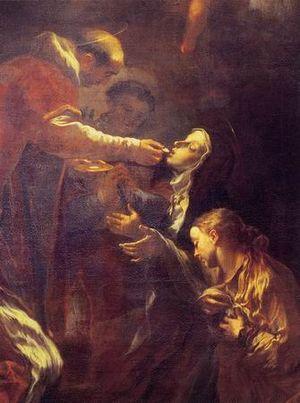
Pierre d'Alcantara est un réformateur des frères mineurs déchaussés et participe à celle des carmélites. À l'origine de la spiritualité dite déchaussée, il est reconnu saint par l'Église catholique.
Alexandre Roger est un carme déchaux wallon. Sous le nom de Justus ab Assumptione, il a composé des ouvrages spirituels en latin, qui ont été traduits en français par son confrère Cyprien de la Nativité de la Vierge.
Thérèse d'Ávila est une religieuse espagnole, née le 28 mars 1515 à Gotarrendura et morte le 4 octobre 1582 à Alba de Tormes. Profondément mystique, elle laisse des écrits sur son expérience spirituelle qui la font considérer comme une figure majeure de la spiritualité chrétienne.